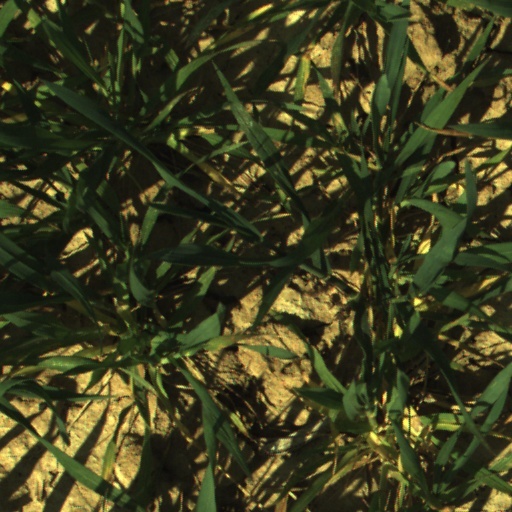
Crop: wheat